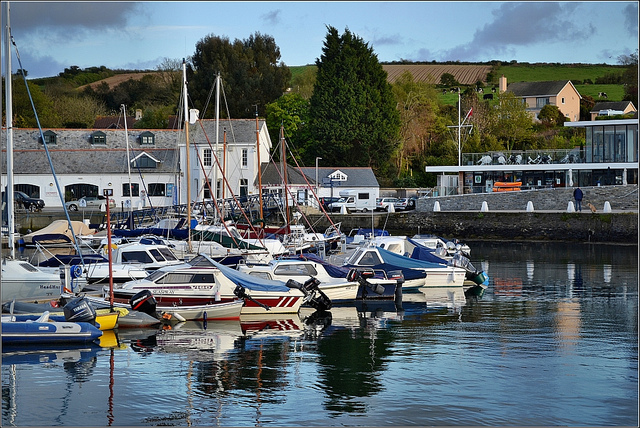
user: Given an image and a question. Answer the question in a short answer. Question: What kind of facility? Short Answer:
assistant: harbor